List of Super Smash Bros. series characters

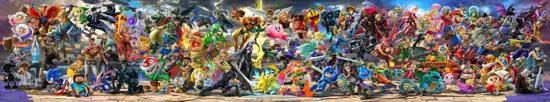
A mural featuring the fighters in "Super Smash Bros. Ultimate", which includes every playable character in the series

The fighting game series "Super Smash Bros." from Nintendo, launched in 1999, features an assortment of video game characters from 40 different franchises. There are 89 playable characters across the series, mostly sourced from Nintendo franchises but with a number of third-party ones as well. There are also other non-player characters that take the form of enemies, bosses, and power-ups.